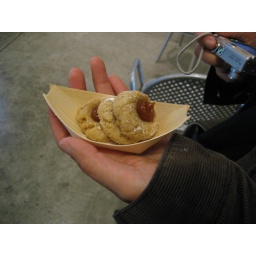
they gave us the cookies in a little wooden boat